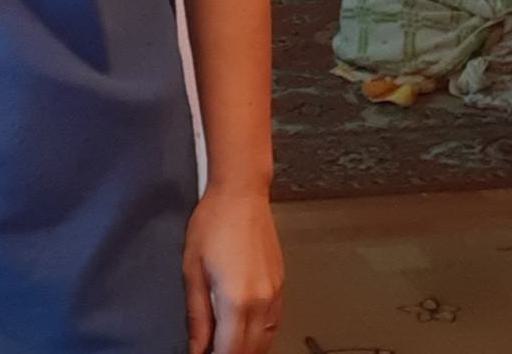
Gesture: no_gesture